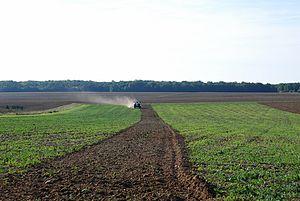
Paysage typique de la Brie
Le canton de La Chapelle-la-Reine est une ancienne division administrative française, située dans le département de Seine-et-Marne et la région Île-de-France.